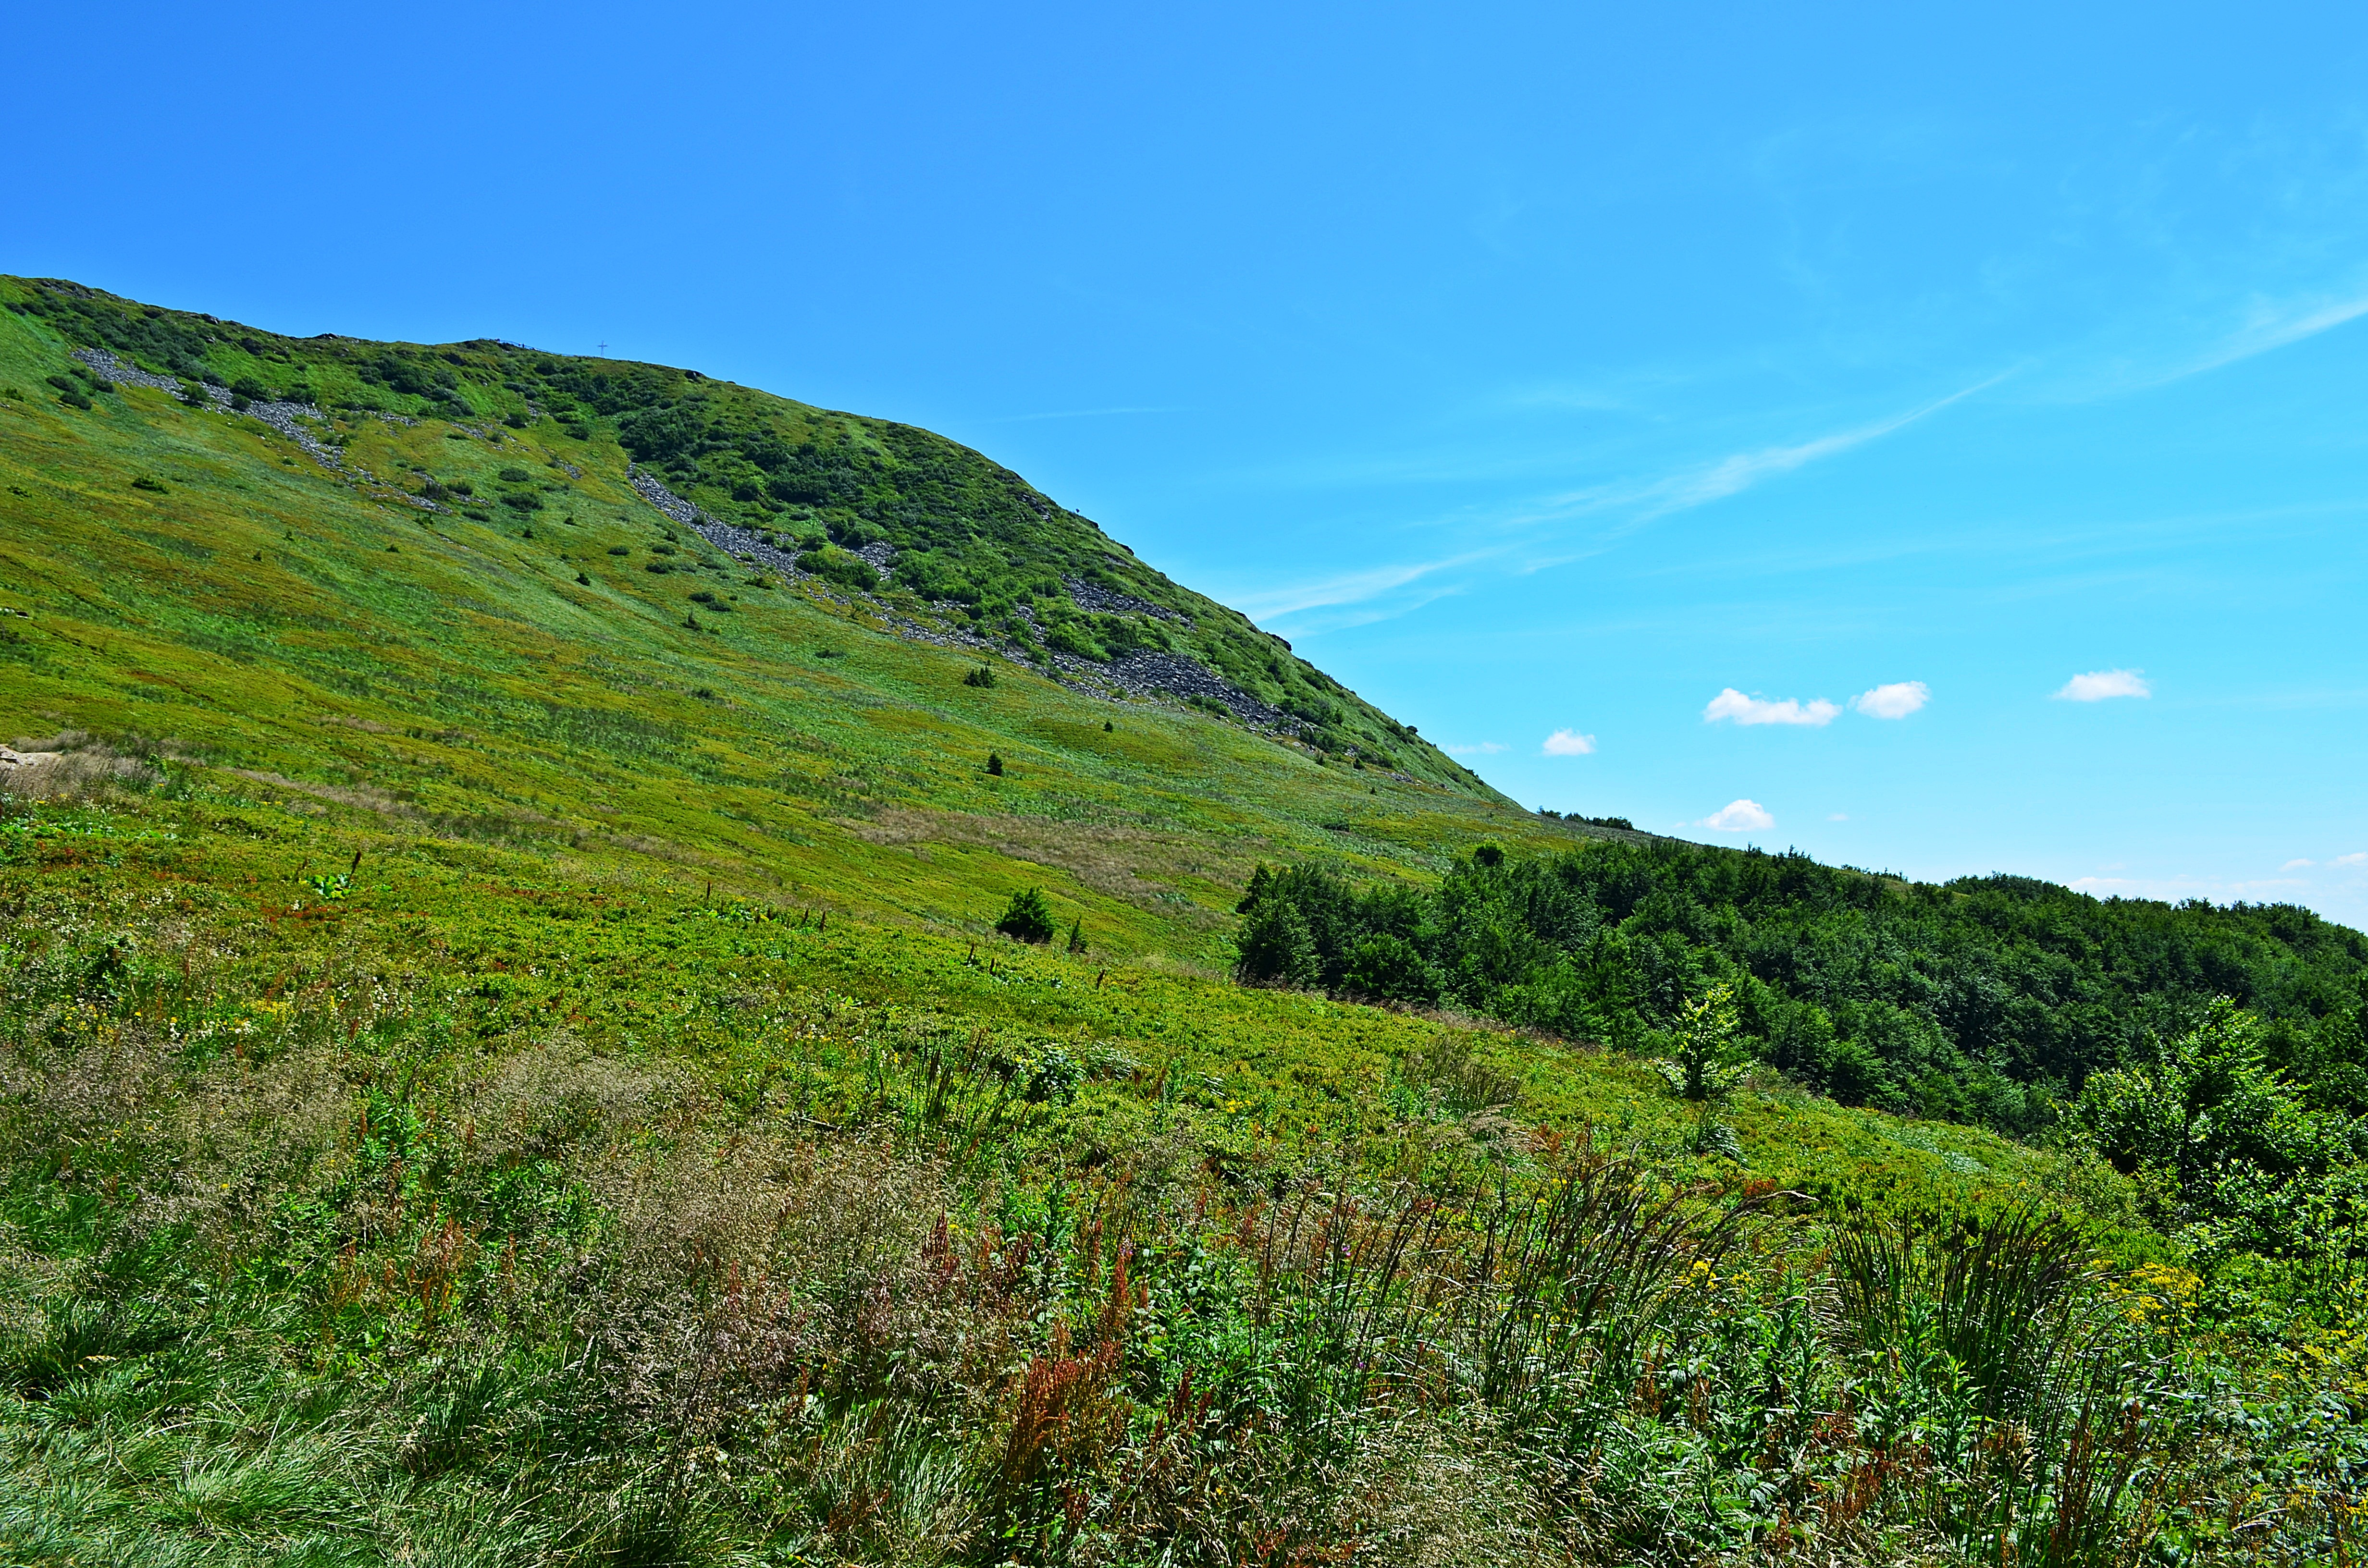
landscape, coast, tree, nature, forest, grass, wilderness, mountain, sky, trail, field, meadow, hill, view, valley, mountain range, panorama, summer, travel, cliff, green, pasture, holiday, blue, colorful, tourism, highland, terrain, ridge, blue sky, top view, sunny, colors, holidays, mountains, grassland, vegetation, poland, plateau, fell, habitat, time of year, ecosystem, tops, the silence, peace of mind, rural area, landform, bieszczady, the horizon, natural environment, geographical feature, mountainous landforms